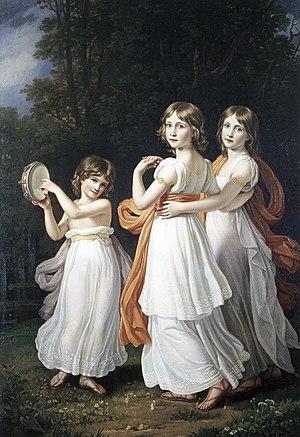
Maximilien de Wittelsbach ou de Deux-Ponts-Birkenfeld-Bischwiller fut comte de Ribeaupierre, puis duc de Deux-Ponts et comte de Birkenfeld, puis électeur palatin et électeur de Bavière, et premier roi de Bavière sous le nom de Maximilien Iᵉʳ.
Frédérique Sophie Dorothée Wilhelmine de Wittelsbach, duchesse de Bavière puis archiduchesse d'Autriche, princesse de Bohème et de Hongrie, née le 27 janvier 1805 à Munich et morte le 28 mai 1872 à Vienne, est un membre par alliance de la maison de Habsbourg-Lorraine, « le seul homme de la famille » disait d'elle le chancelier Metternich. Elle est la mère des empereurs François-Joseph Iᵉʳ d'Autriche et Maximilien Iᵉʳ du Mexique.